Cornelius Swartwout

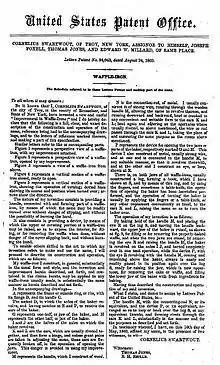
Swartwout's letters patent

The earliest waffle irons were not the work of Swartwout; instead, they originated in the Netherlands circa 14th century. They were typically made of two hinged iron plates connected to two long wooden handles, the plates often imprinted elaborate patterns on the waffles, coat of arms, landscapes, religious symbols, and the like. These irons were held over a hearth fire for baking.